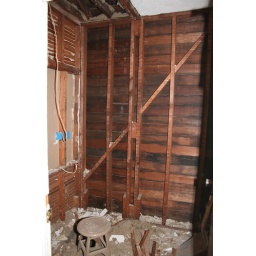
This pic shows where the door in the kitchen was for the california cooler.